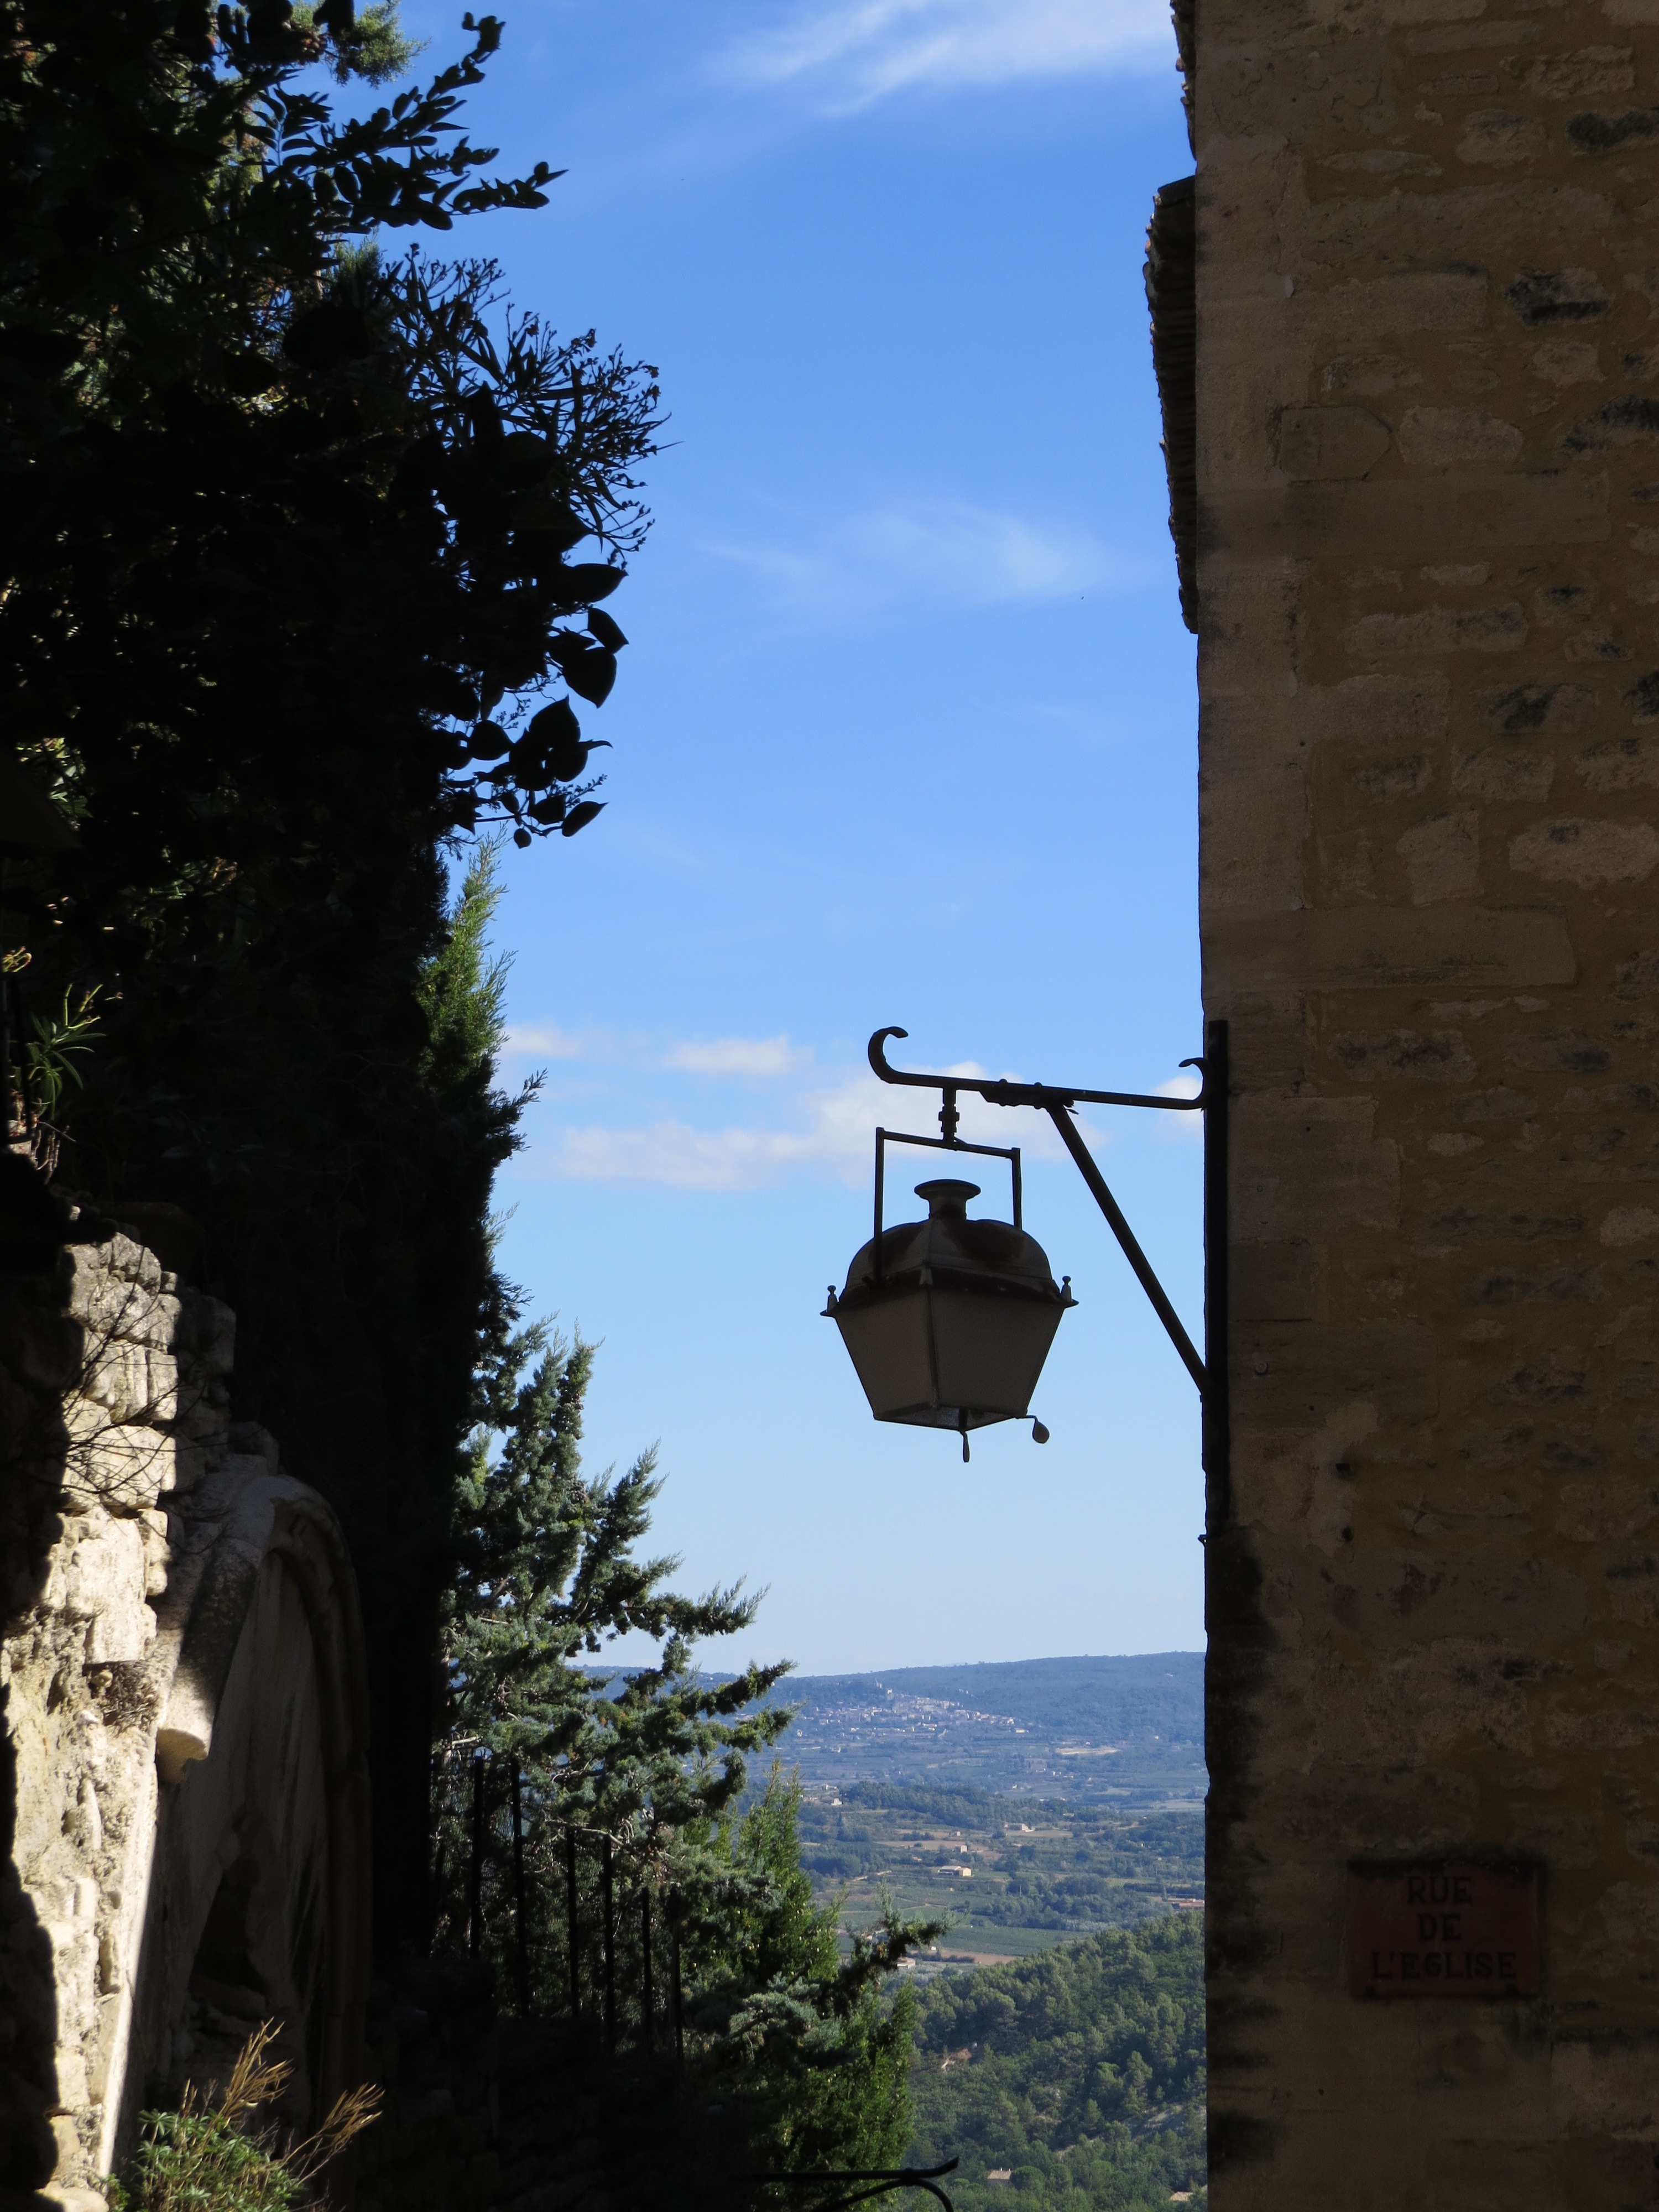
rock, architecture, home, wall, summer, village, france, arch, tower, landmark, tourism, still life, temple, ruins, provence, idyll, south of france, ancient history